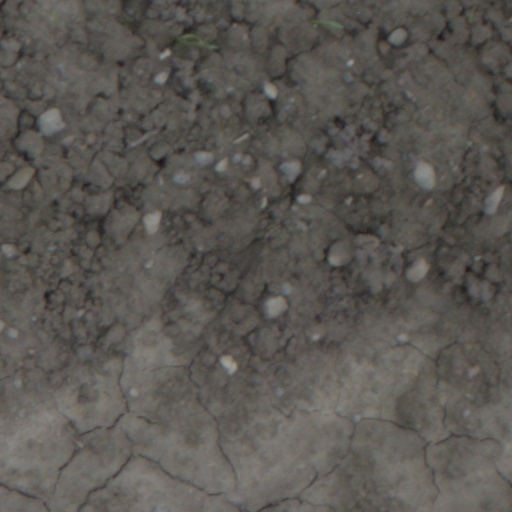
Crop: wheat